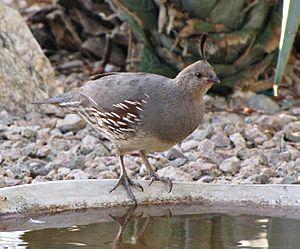
Le Colin de Gambel est une espèce d'oiseau galliforme appartenant à la famille des Odontophoridae. Il est nommé en l'honneur de William Gambel, un naturaliste et explorateur du sud-ouest des États-Unis au XIXᵉ siècle.